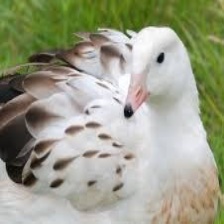
Species: ANDEAN GOOSE
Scientific name: CHLOEPHAGA MELANOPTERA
ImageNet parent category: goose